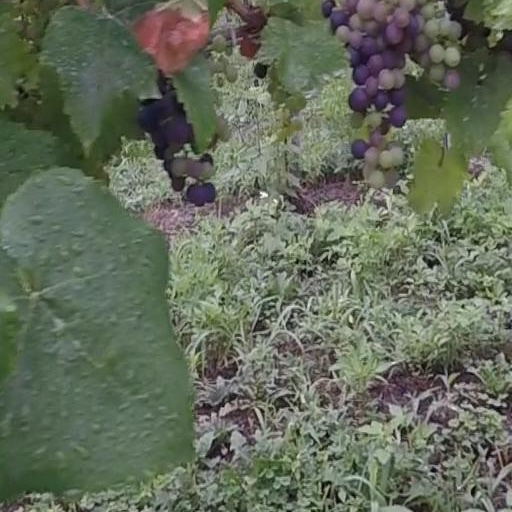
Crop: grape